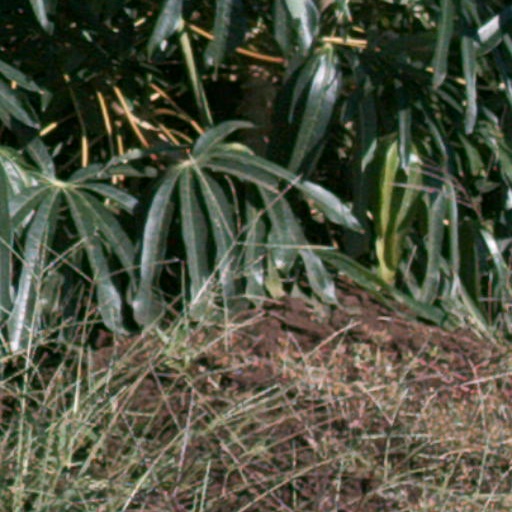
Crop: cassava